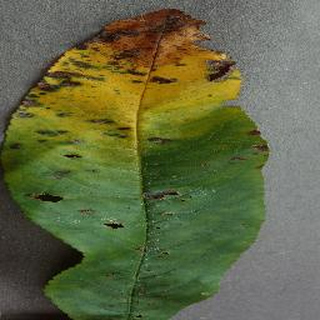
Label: peach_bacterial_spot